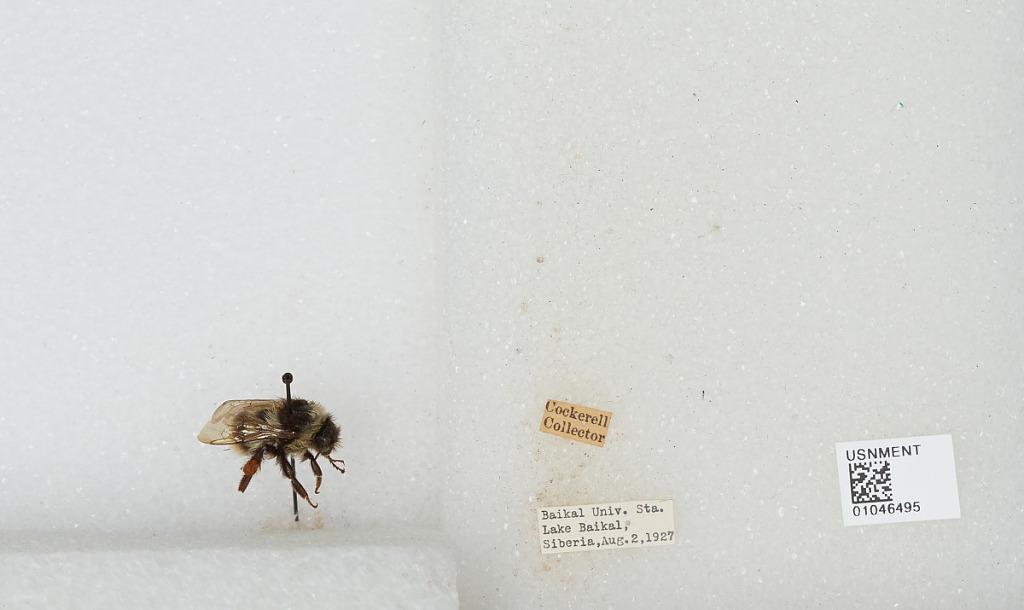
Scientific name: Bombus sp.
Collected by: Cockerell
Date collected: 1927-8-2
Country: Russia
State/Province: Siberia
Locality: Baikal University Station, Lake Baikal